Hotan

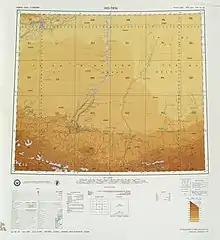
Map of Hotan (labeled as HO-TIEN (HO-T'IEN) (KHOTAN)) and surrounding region from the International Map of the World (USATC, 1971)

Hotan has a temperate zone, cold desert climate (Köppen "BWk"), with a mean annual total of only of precipitation falling on 17.3 days of the year. Due to its southerly location in Xinjiang just north of the Kunlun Mountains, during winter it is one of the warmest locations in the region, with average high temperatures remaining above freezing throughout the year. The monthly 24-hour average temperature ranges from in January to in July, and the annual mean is . The diurnal temperature variation is not large for a desert, averaging annually. Although no month averages less than half of possible sunshine, the city only receives 2,587 hours of bright sunshine annually, which is on the low end for Xinjiang; monthly percent possible sunshine ranges from 50% in March to 75% in October.